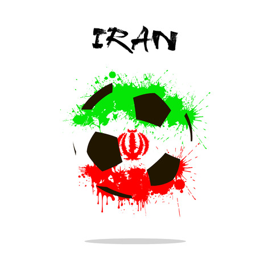
abstract soccer ball painted in the colors of the islands flag